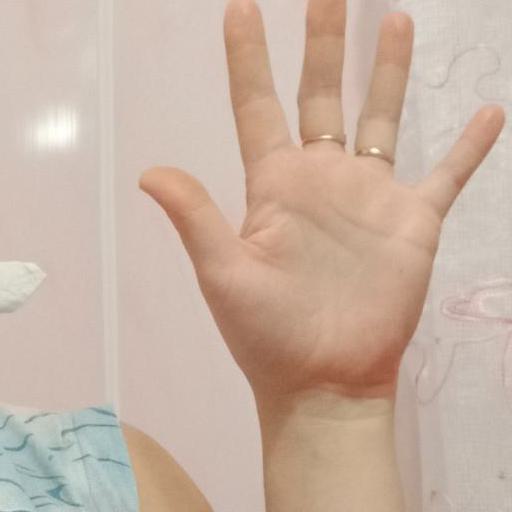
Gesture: palm